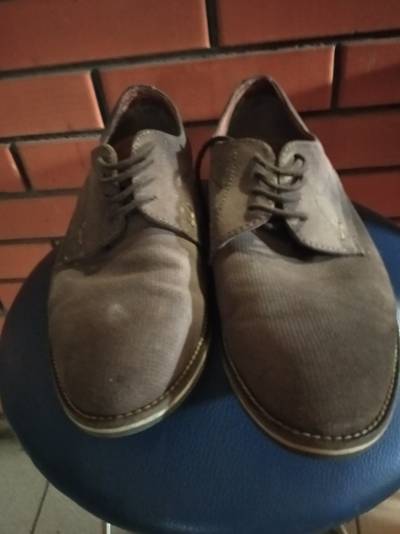
Waste category: shoes